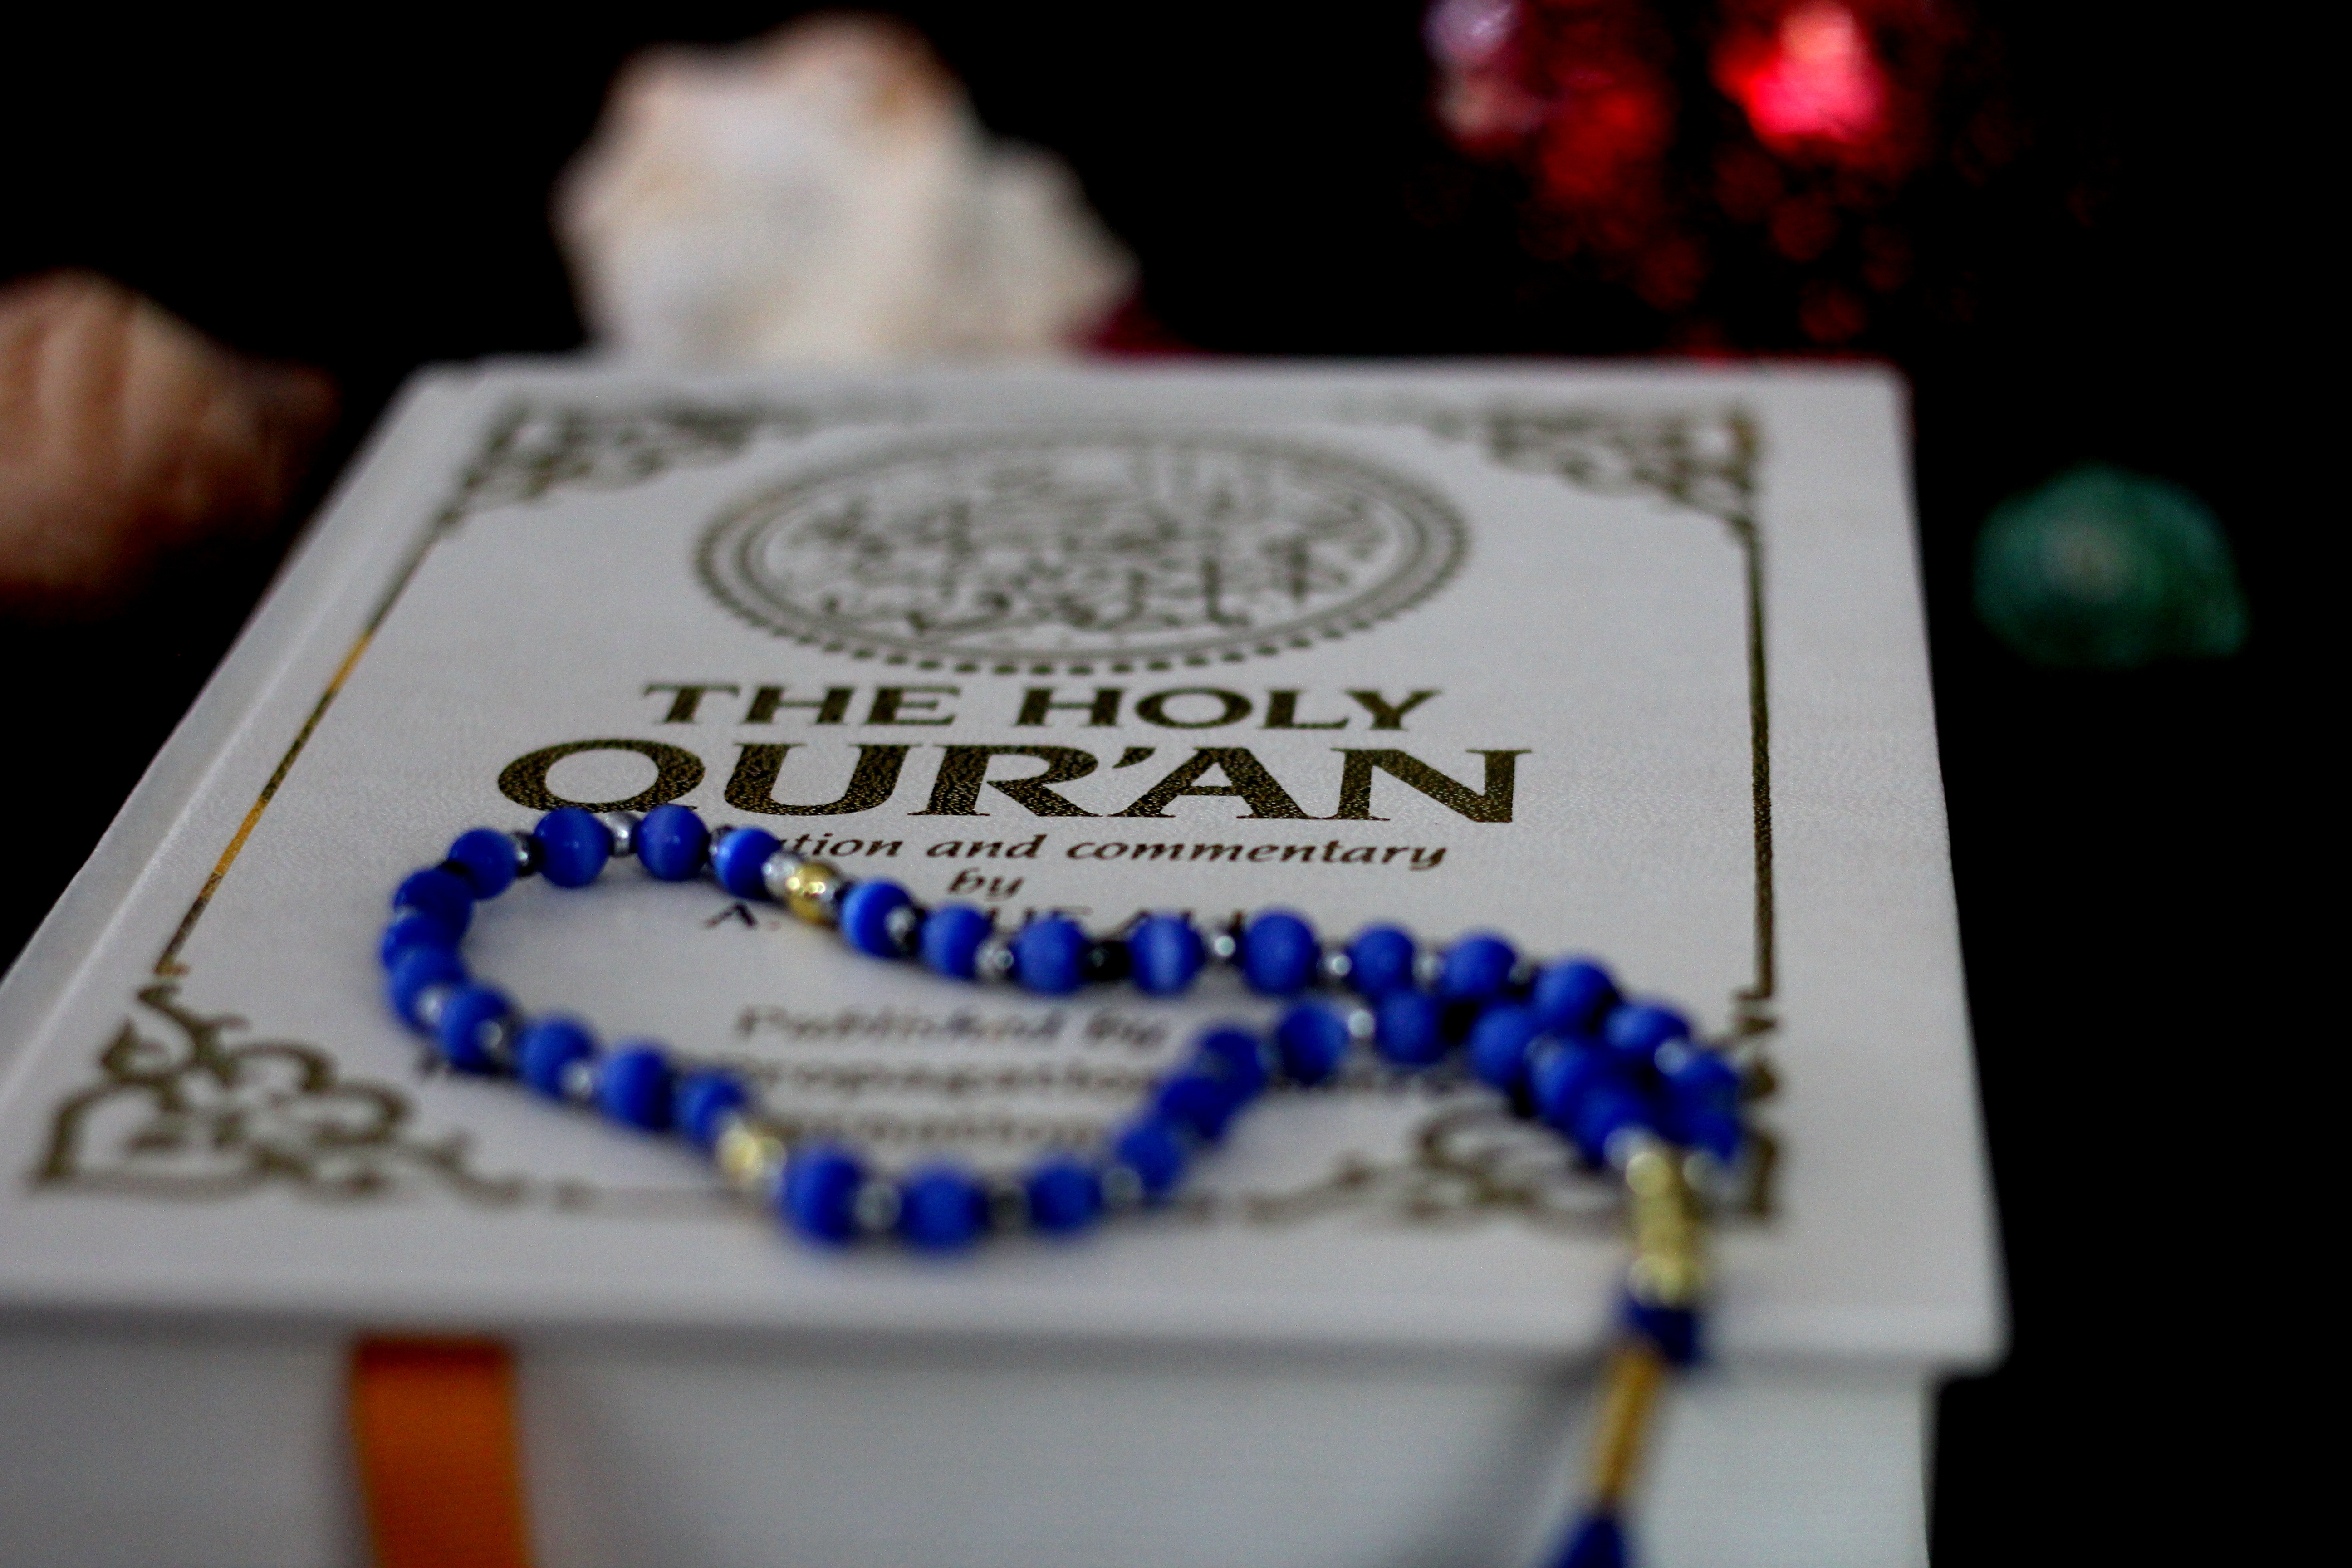
celebration, community, religion, pray, religious, festival, islam, holy, games, occasion, greeting, muslim, islamic, mubarak, ramadan, allah, holy quran, eid, fasting, ramadhan, ramazan, eid ul fitr, kareem, bakra e eid, fashion accessory